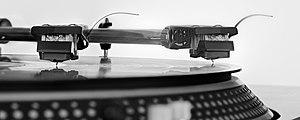
Un tourne-disque, ou tourne-disques, est un appareil électronique destiné à restituer un enregistrement sonore réalisé sur disques microsillons. Successeur électronique du phonographe, il comprend principalement une platine tourne-disque, un amplificateur et un ou plusieurs haut-parleurs. Il peut être « de table » ou portatif.